Mietshäuser Syndikat

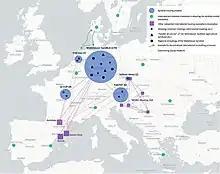
Diagram showing MHS, other syndicates and adjacents in continental Europe, 2021

"Genossenschaft Mietshäuser" MHS was founded in 2014 in Switzerland. After discussing with similar initiatives in Switzerland, they chose to use the "Genossenschaft" (Cooperative) form in their model instead of the "GmbH" (LLC) to relate to a tradition of cooperatives in their country since the LLC offered no additional advantages in Switzerland.